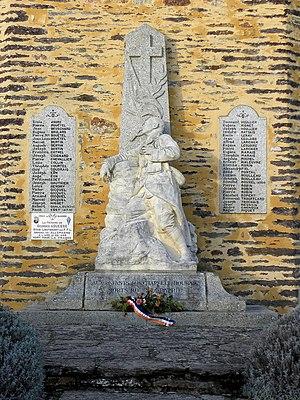
Monument aux morts de La Chapelle-Bouëxic (35). This building is indexed in the Base Mérimée, a database of architectural heritage maintained by the French Ministry of Culture,
L'église Saint-Joseph de La Chapelle-Bouëxic est une église catholique située à La Chapelle-Bouëxic, en France. Construite au XVIIIᵉ siècle, elle est inscrite aux monuments historiques.
La liste des édifices labellisés « Patrimoine du XXᵉ siècle » d'Ille-et-Vilaine recense de manière exhaustive les 22 édifices disposant du label officiel français « Patrimoine du XXᵉ siècle » situés dans le département français d'Ille-et-Vilaine. Chacun de ces édifices est accompagné de sa notice sur la base Mérimée et de sa date de labellisation.